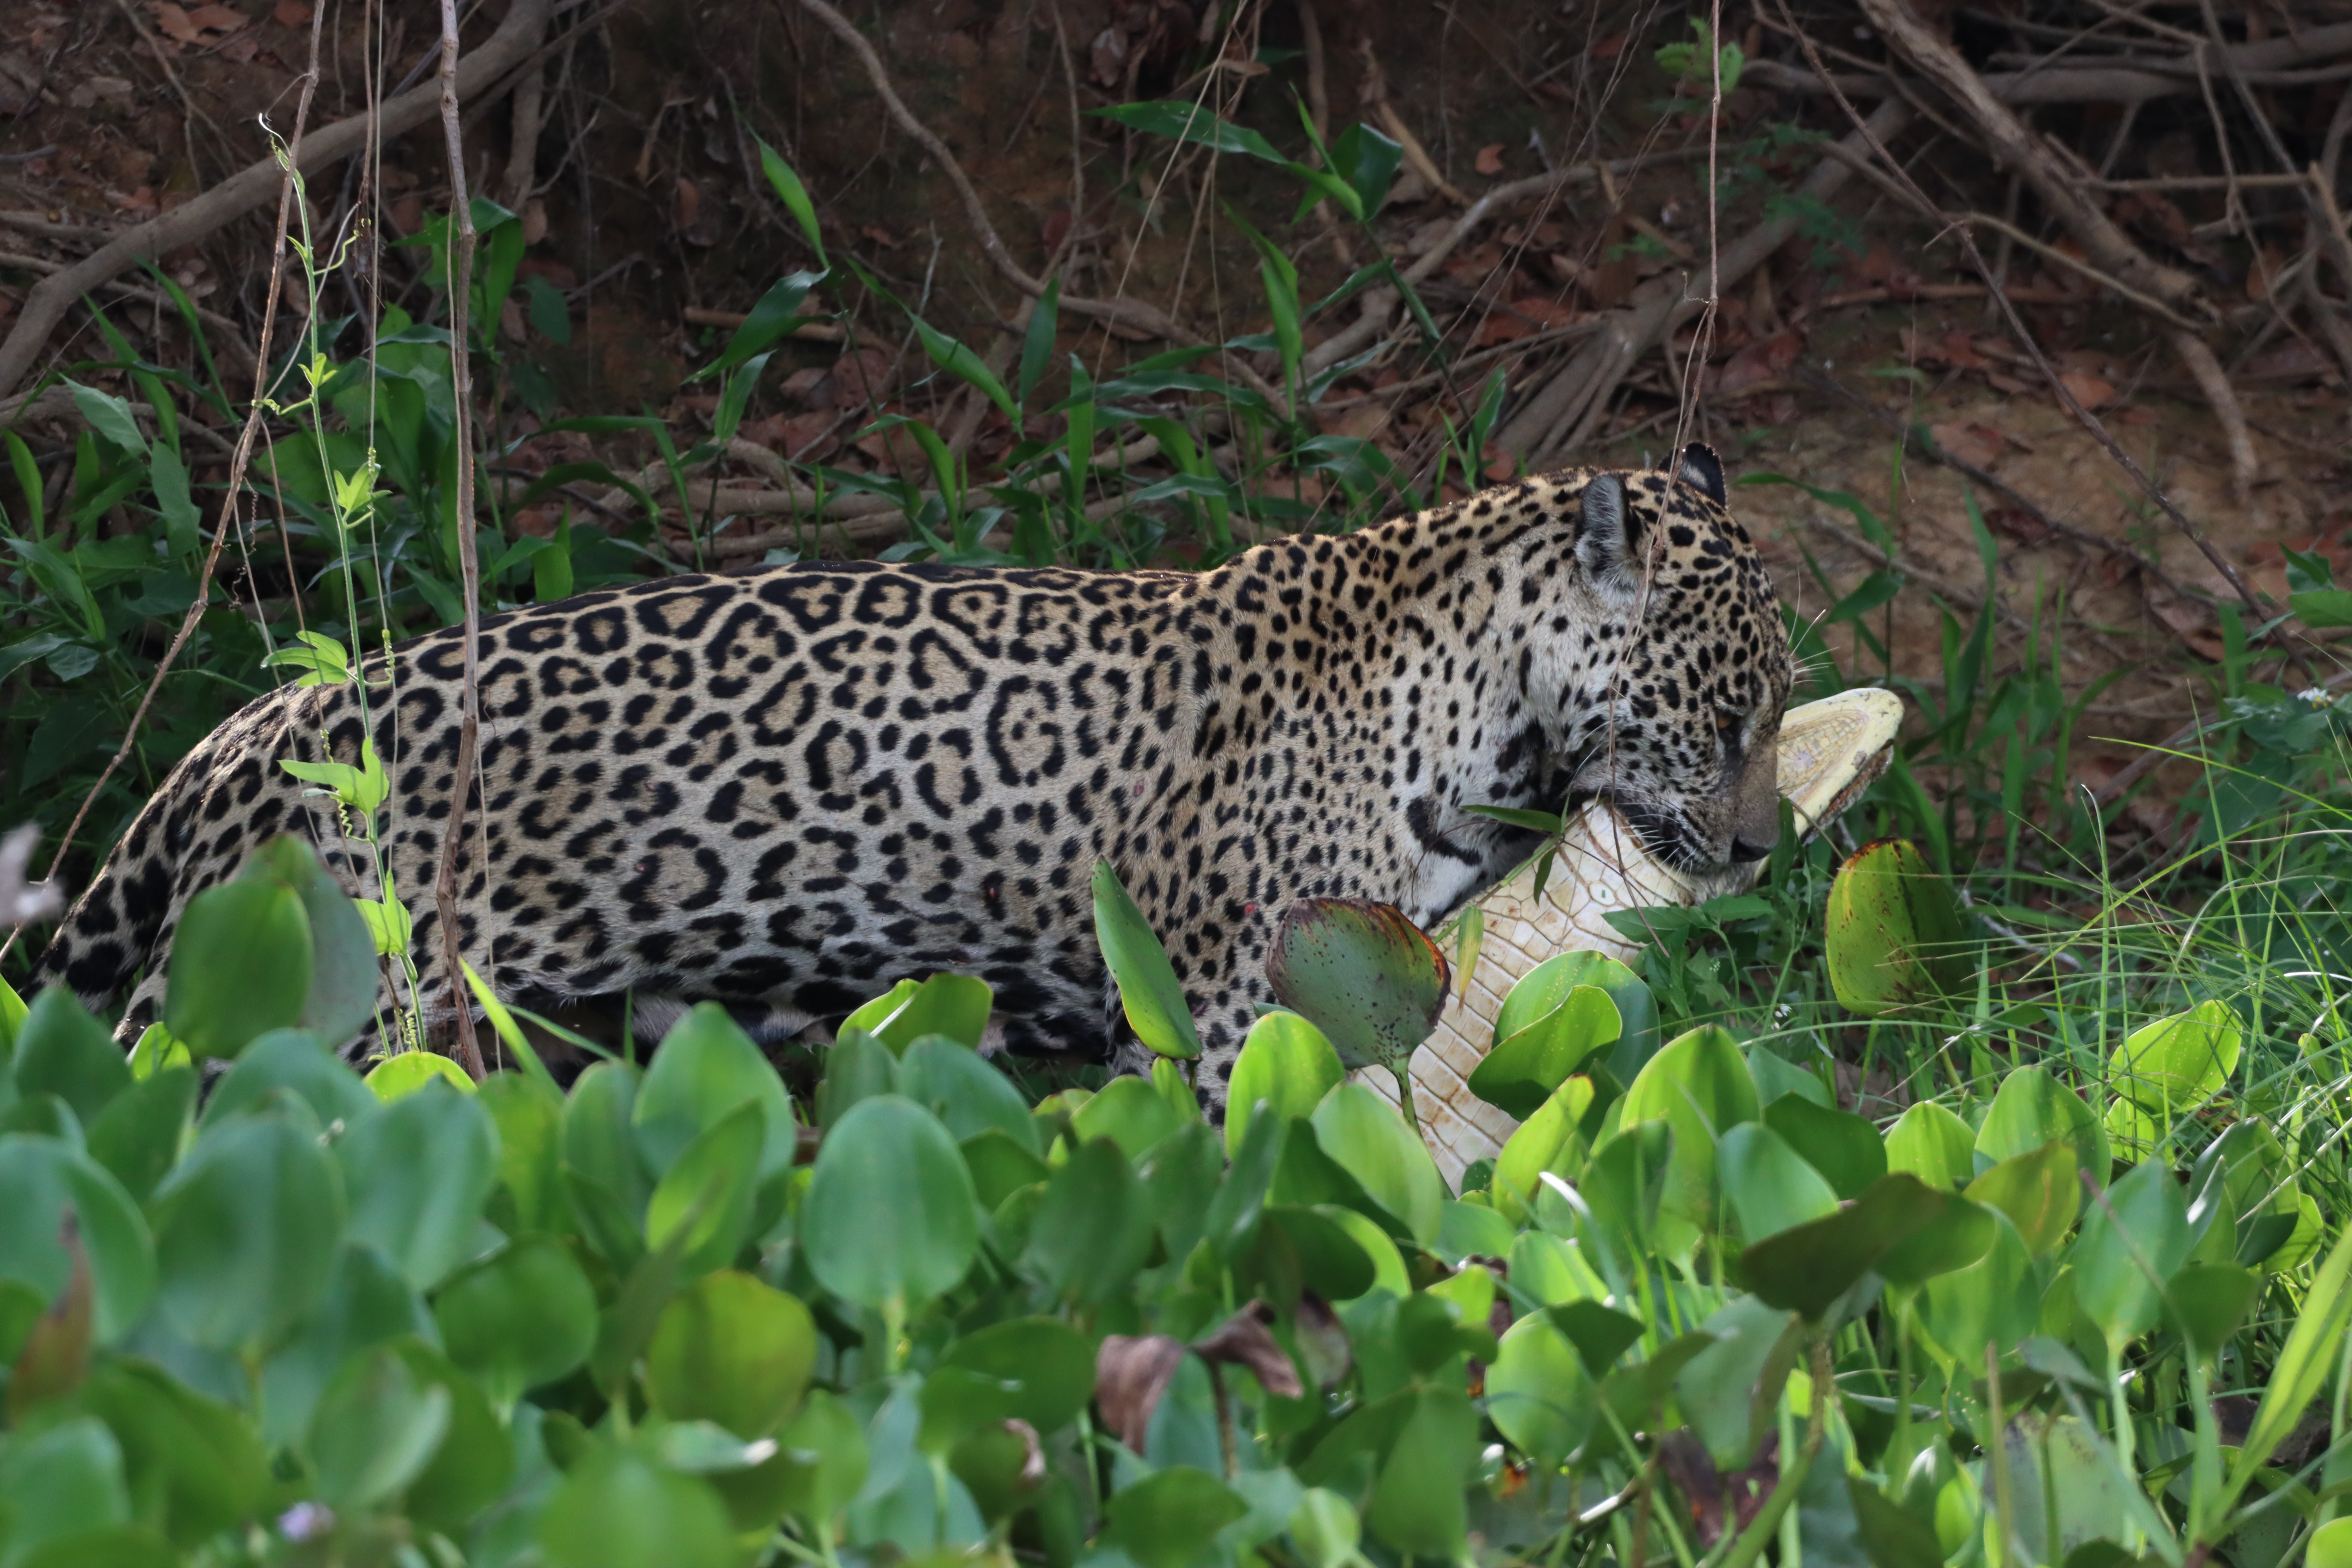
Jaguar: Medrosa